Abbotsford Convent

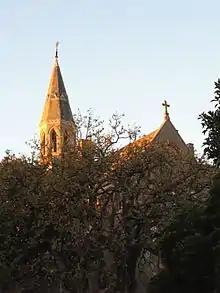
A tower on the main building

The former Convent of the Good Shepherd, the most important Catholic institutional complex constructed in Victoria, is notable for its scale and extent, the architectural qualities of the buildings and its range of building types. Some outstanding features are the medieval French ecclesiastic architectural character, the historical importance of the Industrial School and the Magdalen Asylum, the scale and grandeur of the main convent building and formal gardens, the survival of many of these elements and the aesthetic qualities of the surrounding farmland and rural setting.